Inas X

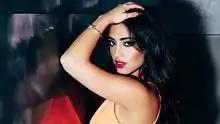

Inas X is an American singer of Palestinian descent. She is best known for her singles "Love Is", which reached No. 12 in the Billboard dance club songs charts, and "Stupid" featuring PnB Rock.